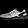
Label: Sneaker